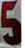
Number: 5